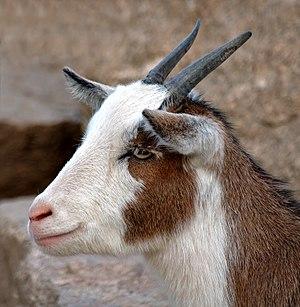
Le Néolithique, qui succède au Mésolithique, est une période marquée par de profondes mutations techniques et sociales, liées à l’adoption par les groupes humains d’un modèle de subsistance fondé sur l’agriculture et l’élevage, et impliquant le plus souvent une sédentarisation. Les principales innovations techniques sont la généralisation de l'outillage en pierre polie, la poterie, ainsi que le développement de l'architecture.